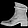
Label: Ankle boot